Camel loin

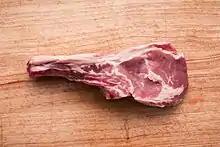
Camel loin

Camel loin is a cut of meat from a camel, created from the tissue along the dorsal side of the rib cage.